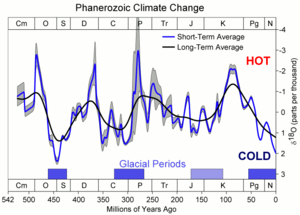
Ilt / Egenskaber og molekylær struktur / Analyse
500 millioner års klimaændringer sammenholdt med 18O
Ilt eller oxygen er et grundstof med symbolet O og atomnummeret 8. Det er en del af gruppen af chalkogener i det periodiske system, og er et stærkt reaktivt ikkemetal og et oxidationsmiddel, som nemt danner kemiske forbindelser med de fleste andre grundstoffer. Rangeret efter masse er oxygen det tredje-mest forekommende grundstof i universet, efter brint og helium. Ved almindelig temperatur og tryk danner to iltatomer en kemisk binding og danner iltallotropen dioxygen, der er en farveløs og lugtfri diatomisk gas med den kemiske formel O₂. Diatomisk oxygen udgør 20,8% af Jordens atmosfære. Iltniveauet i atmosfæren er dog på vej nedad på verdensplan, hvilket muligvis skyldes afbrænding af fossile brændstoffer. Ilt er det mest forekommende grundstof i jordskorpen rangeret efter masse, da oxidforbindelser såsom siliciumdioxid udgør næsten halvdelen af skorpens masse.